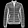
Label: Coat